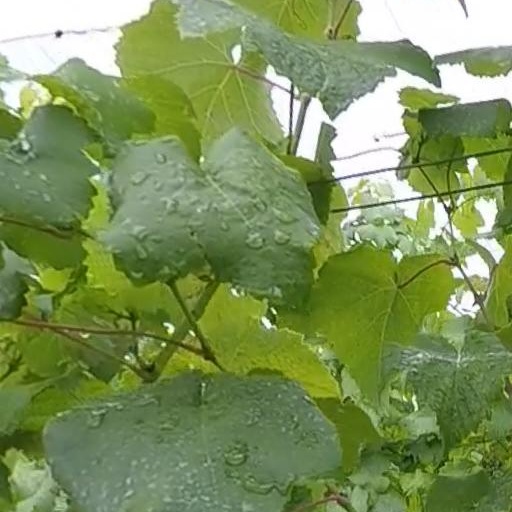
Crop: grape